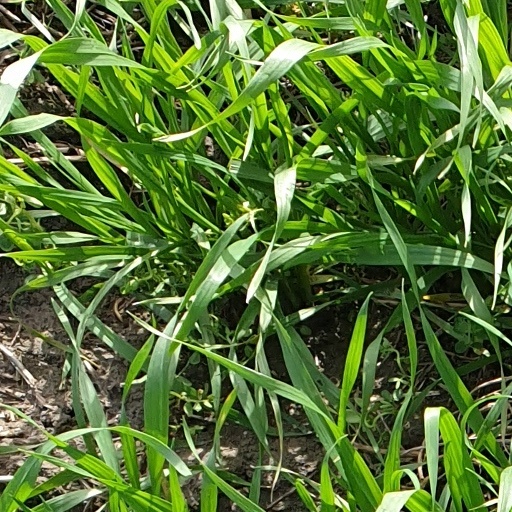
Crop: wheat